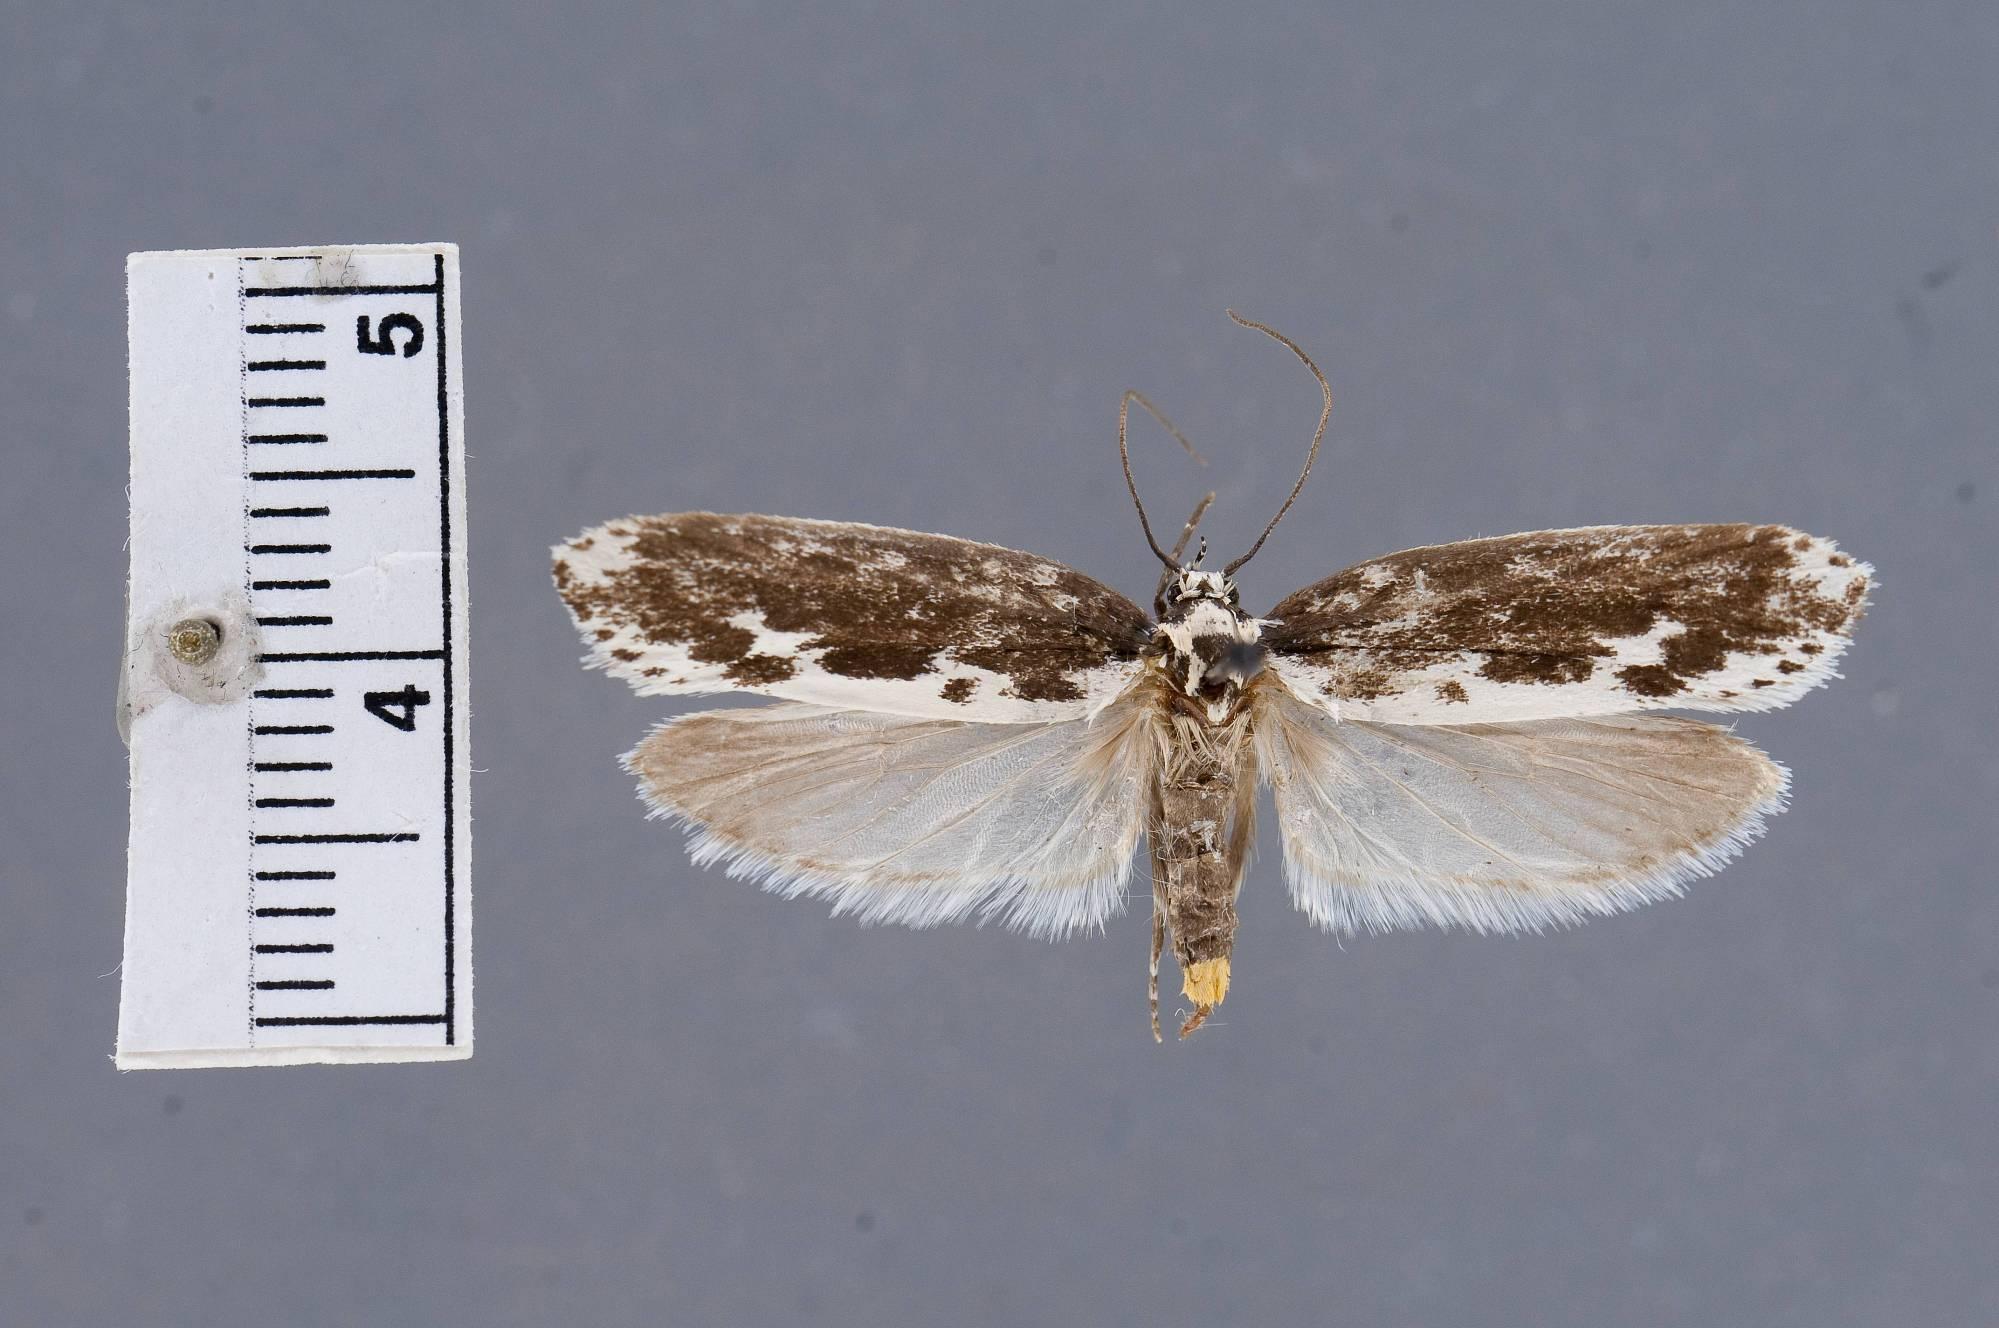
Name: Ethmia gigantea
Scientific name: Ethmia gigantea Busck, 1914
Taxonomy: Animalia, Arthropoda, Insecta, Lepidoptera, Glossata, Depressariidae, Ethmiinae
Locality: Zacualpan, Mexico
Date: Aug 1913